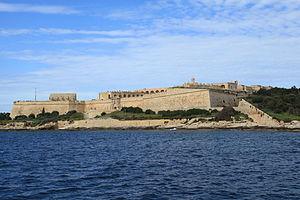
Le Fort Manoel est une fortification qui se dresse à Malte sur l'île Manoel, située face à la ville de Il-Gżira dans le Marsamxett Harbour au nord de La Valette et commande l'accès de ce port ainsi qu'au mouillage de la crique de Tas-Sliema.